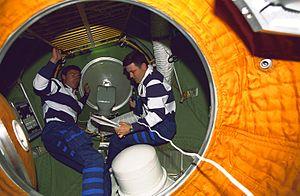
Zarya, ou Functional Cargo Block, est le premier module de la Station spatiale internationale à être mis en service. Construit par la société russe GNPKZ Krounitchev pour le compte de la NASA, il est mis en orbite le 20 novembre 1998 par le lanceur russe Proton et est rejoint deux semaines plus tard par le module américain Unity, puis en 2000 par le module d'habitation pressurisé russe Zvezda.